Güllük Gulf

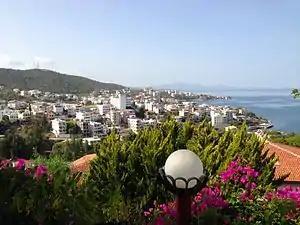
Güllük town at Güllük Gulf (right) seen from the north east

The gulf is situated to the north of Bodrum Peninsula and to the south of Dilek Peninsula. Administratively, its coast is a part of Bodrum and Milas ilçes (districts) of Muğla Province, except for a small region, which is a part of Didim ilçe of Aydın Province. The width of the gulf from north to south is over , and the distance between the entrance and the maximum inlet, from west to east, is also over .